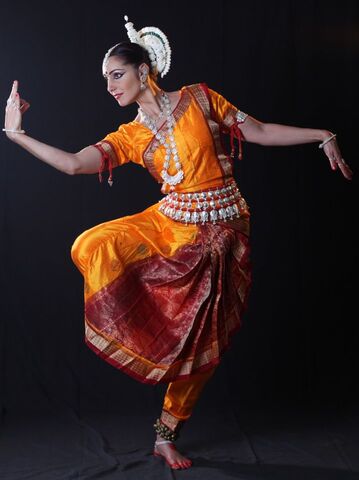
Dance form: odissi